Chili sauce and paste

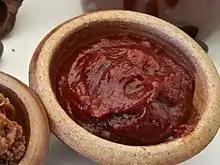
"Gochujang" (chili paste)

Chili oil used in Korean cuisine is made by adding "gochugaru" (Korean chili powder/flakes) to hot oil (usually sesame oil and/or vegetable oil) in the final stage of stir-frying and before adding water, in soup dishes like "yukgaejang" and "sundubu-jjigae".